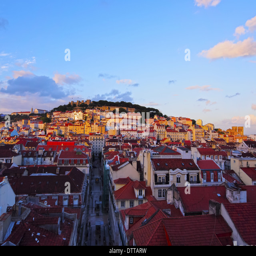
cityscape of view from the top